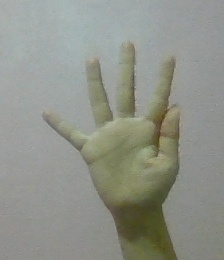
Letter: sheen